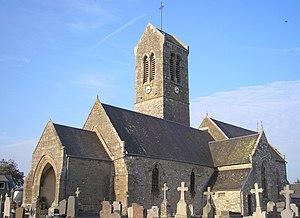
Fleury est une commune française, située dans le département de la Manche en région Normandie, peuplée de 1 035 habitants.